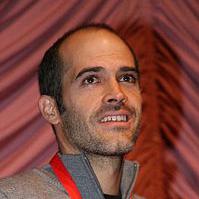
Age: 31